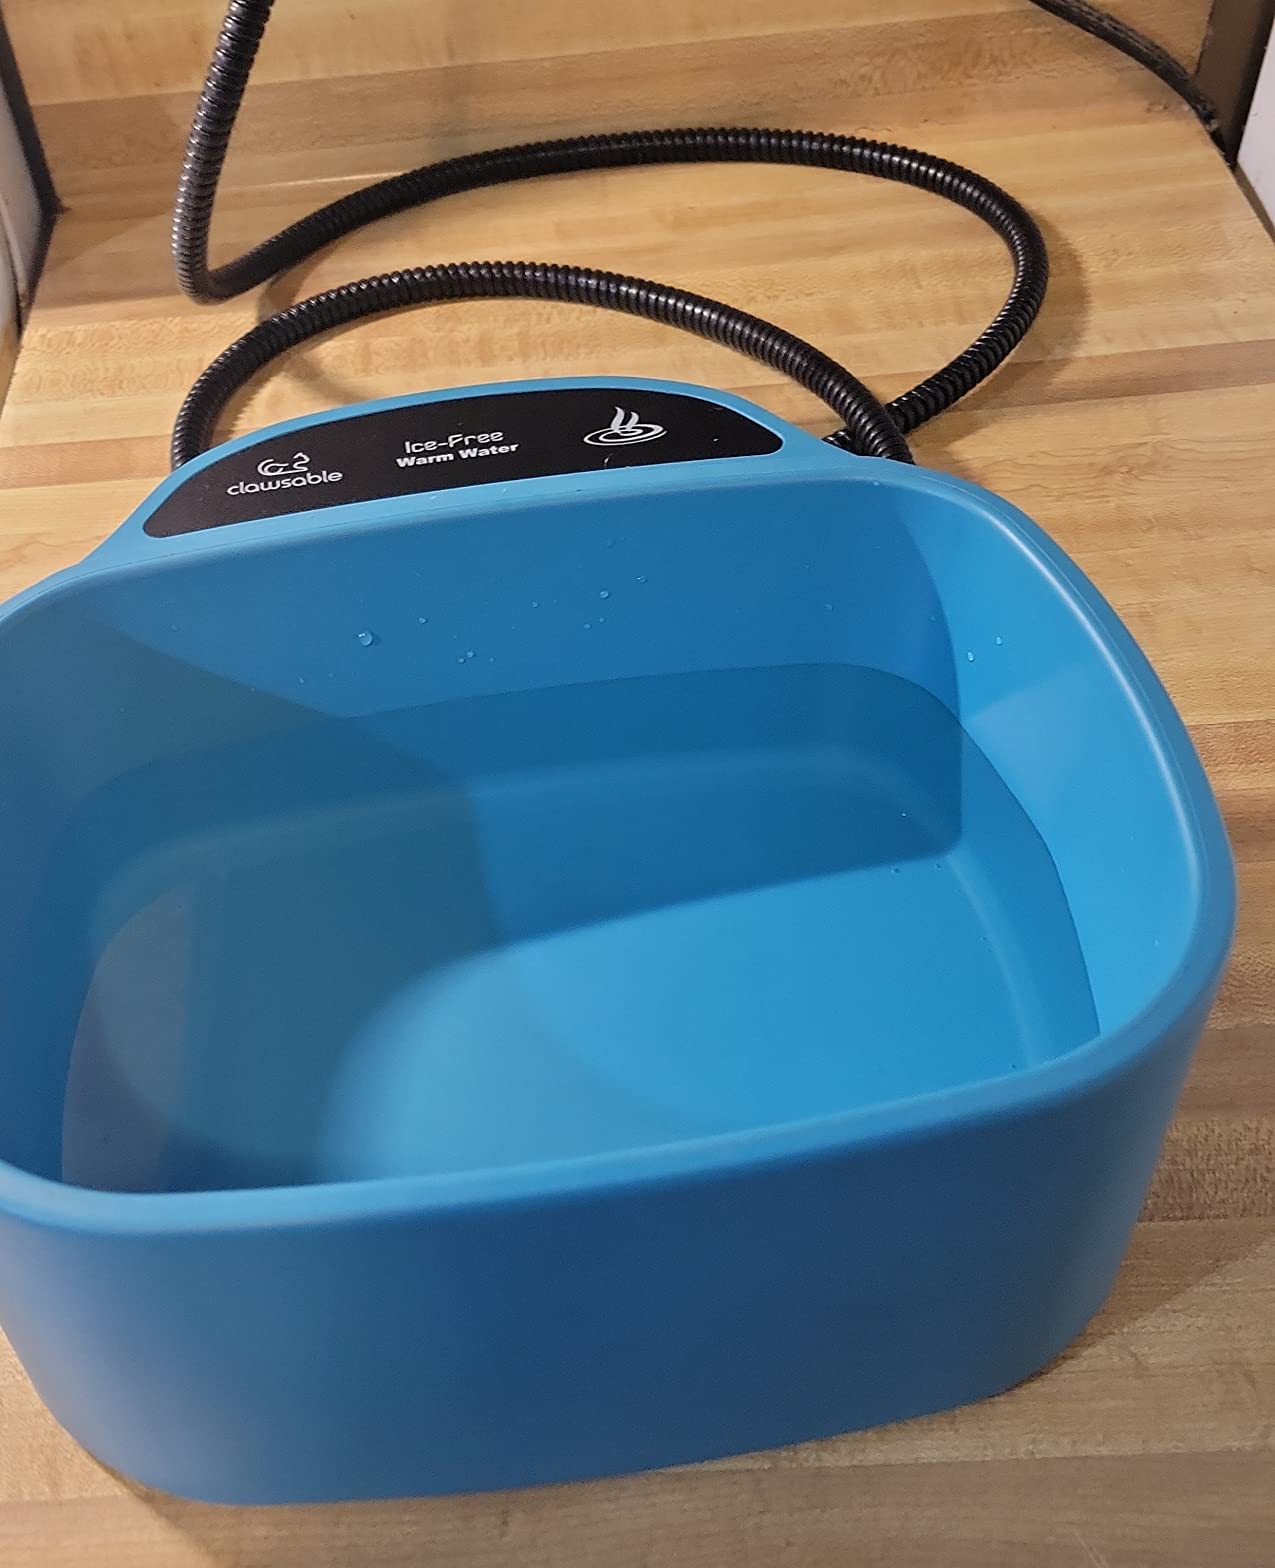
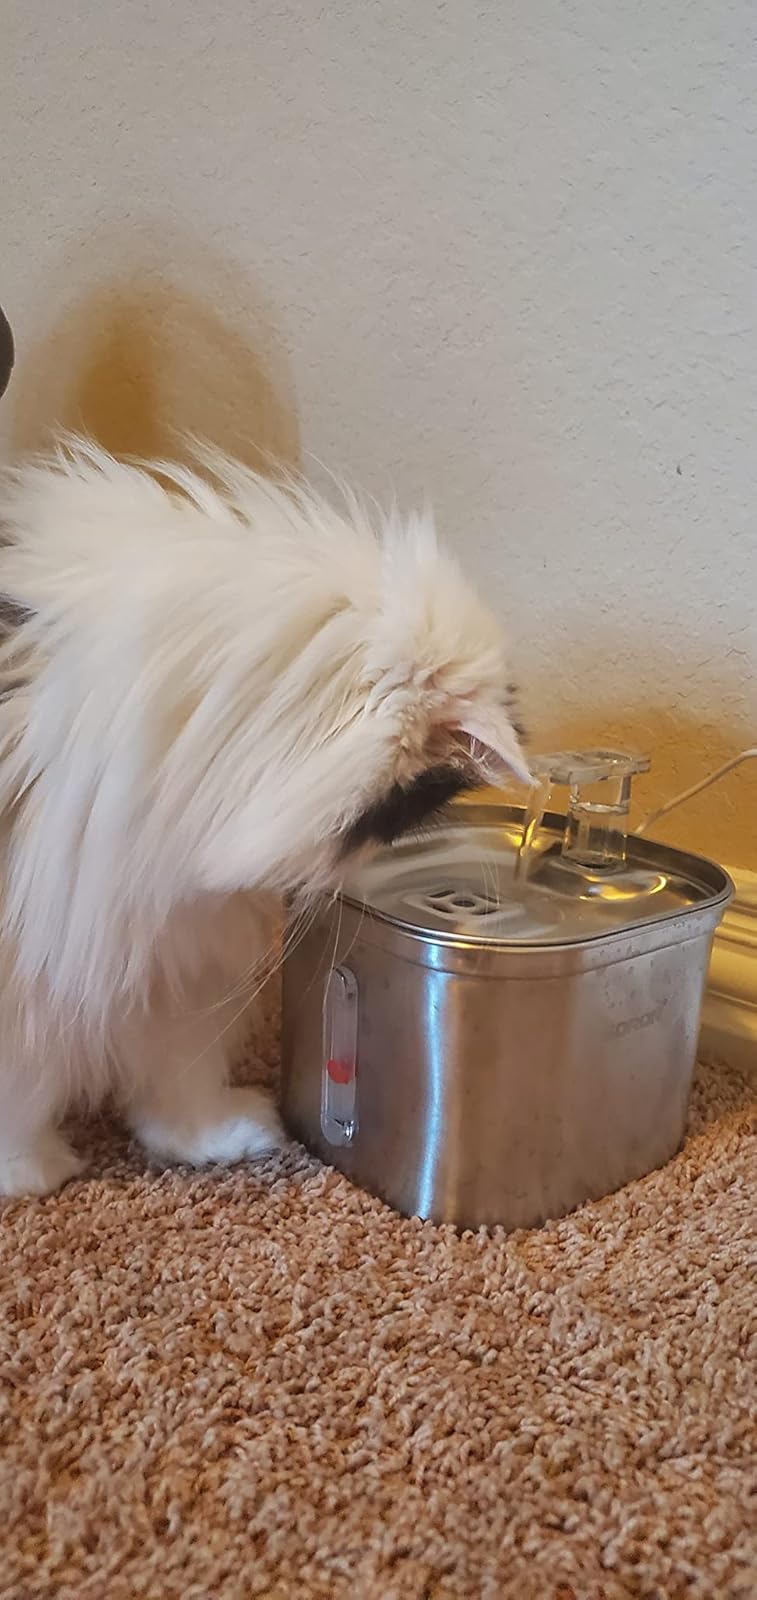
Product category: items_bowl
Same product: no